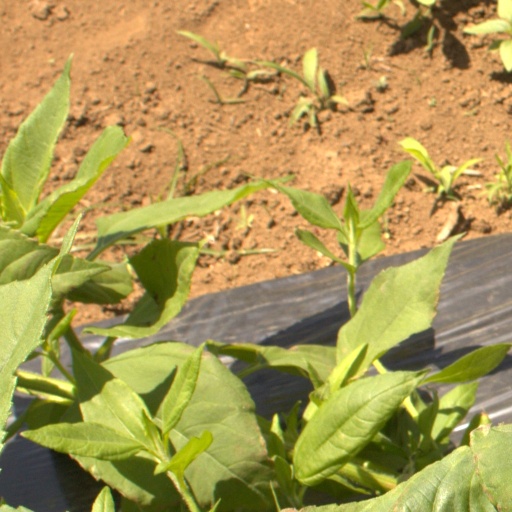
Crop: Jerusalem artichoke